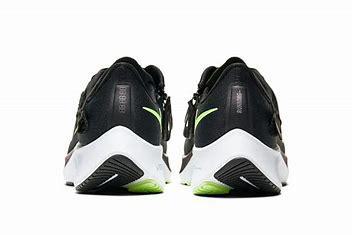
Brand: Nike
Model: Air Zoom Pegasus 37 Flyease